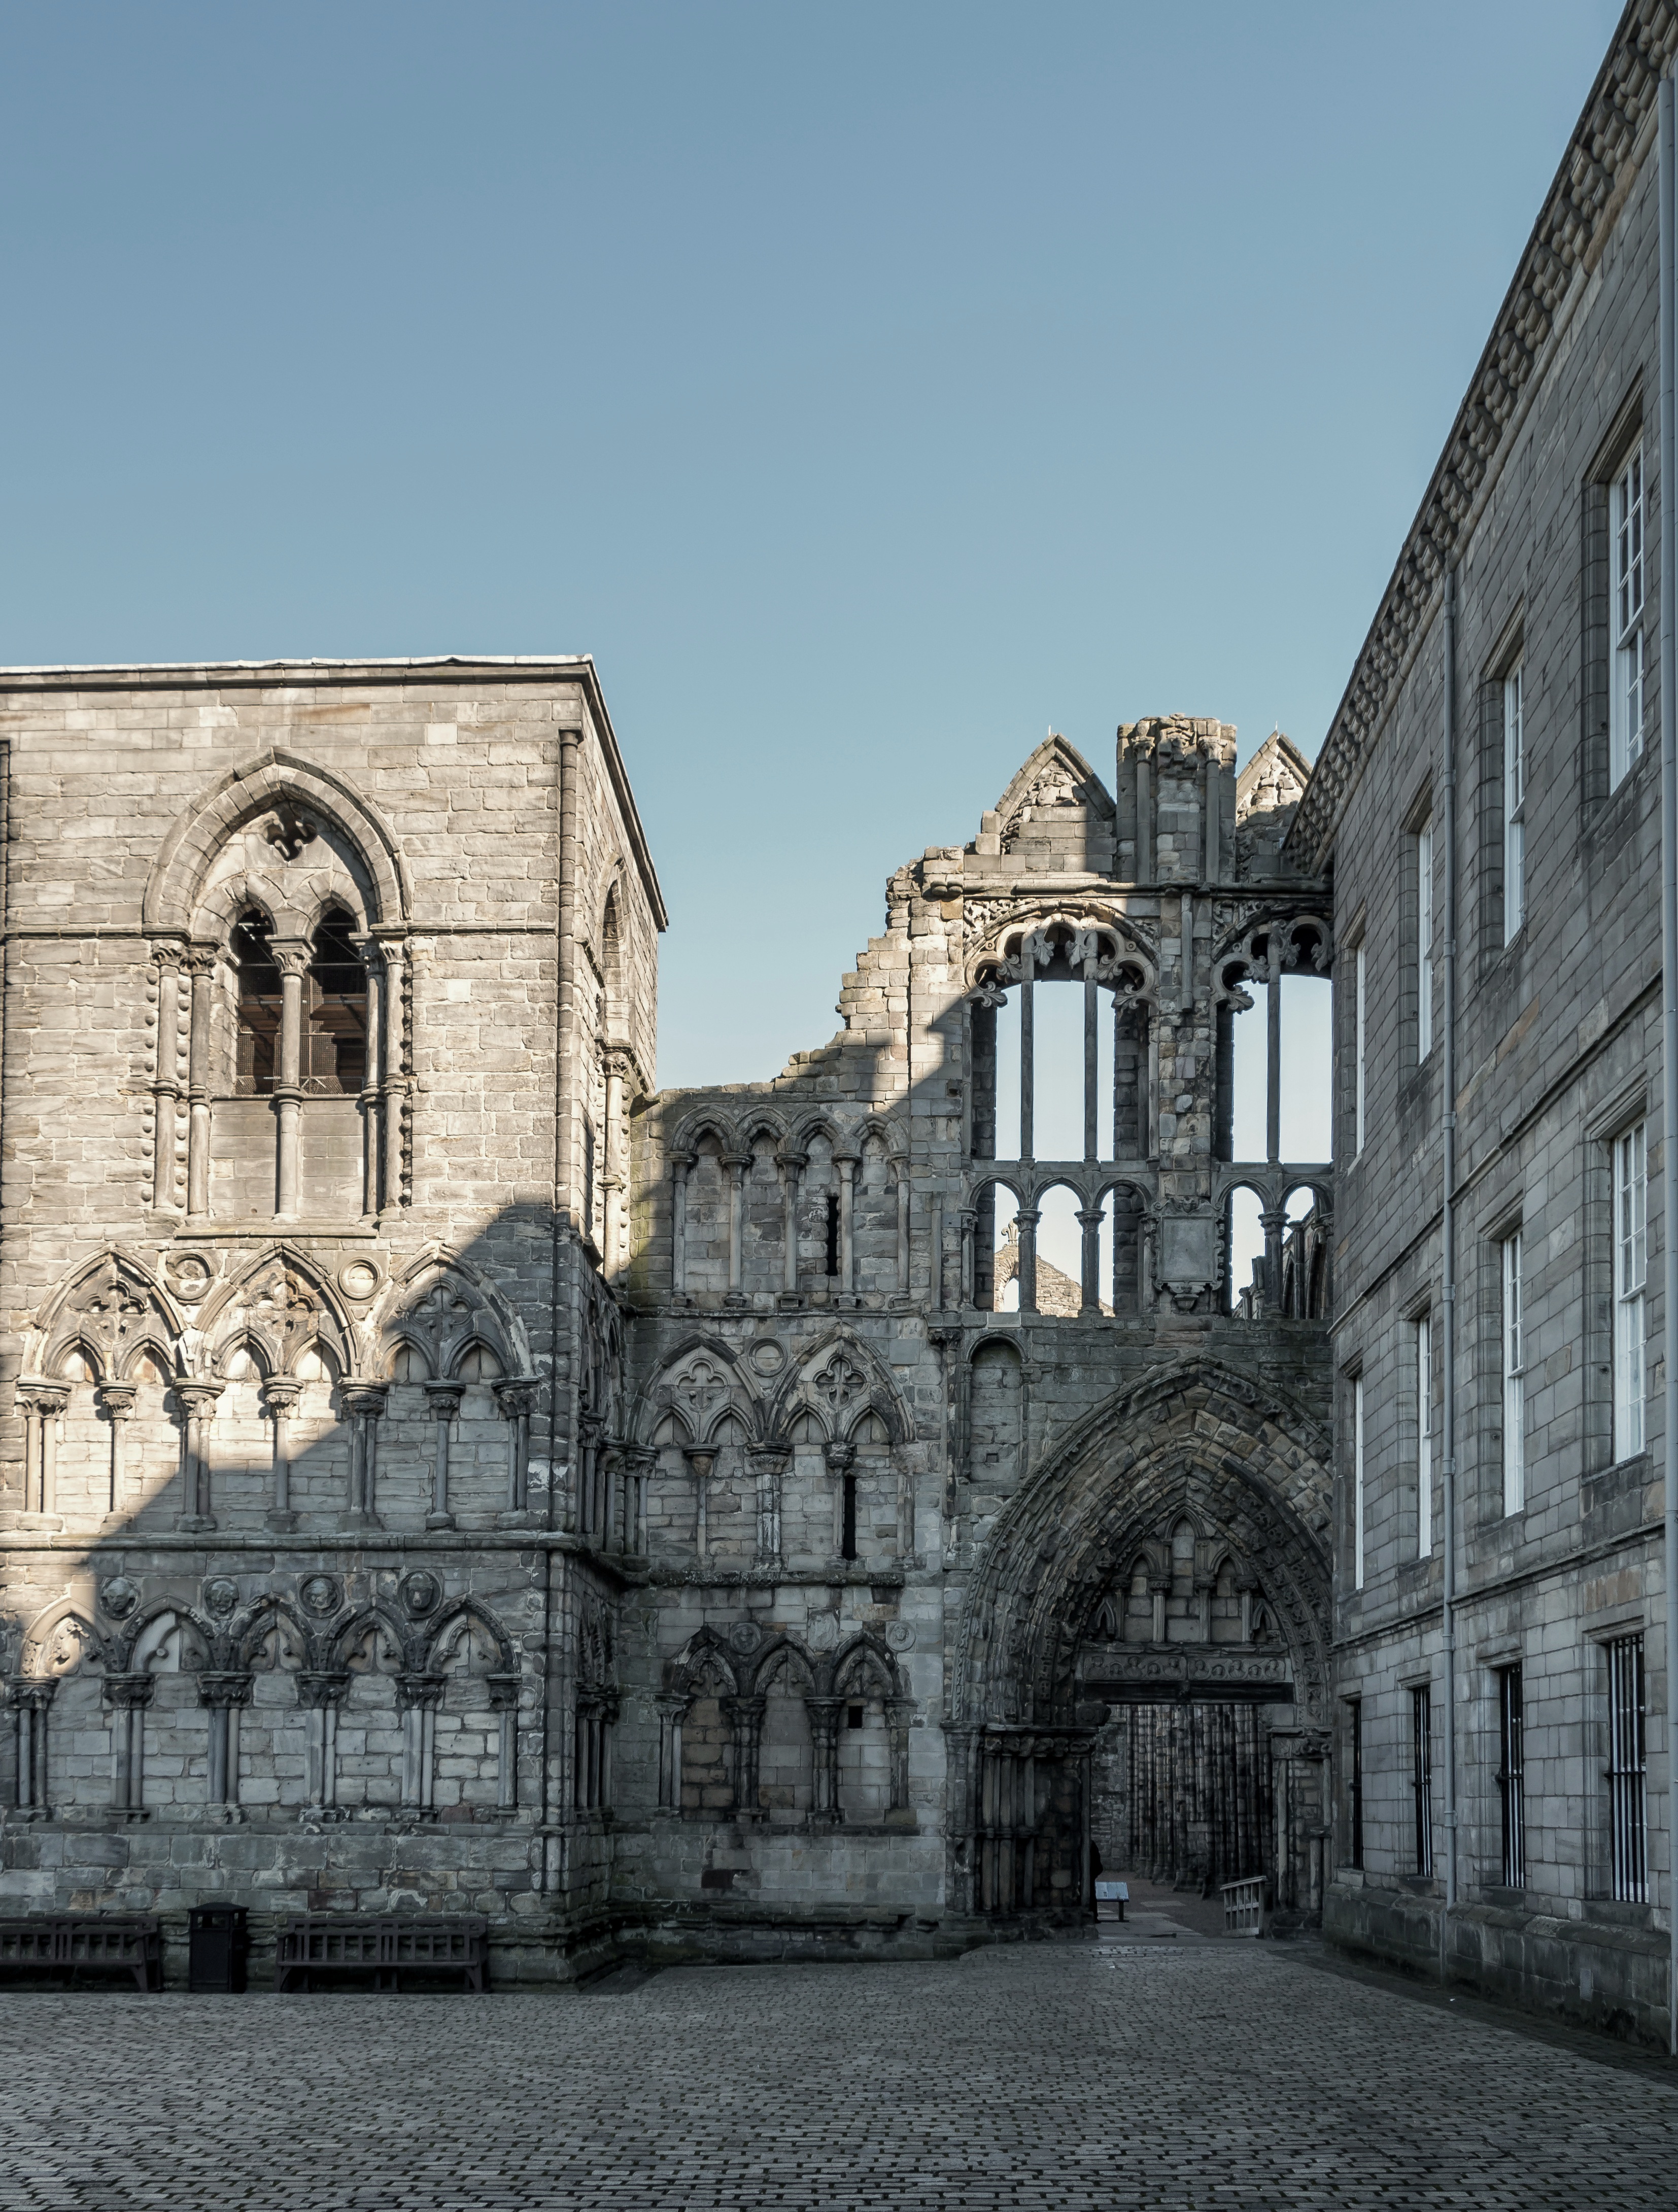
architecture, building, arch, landmark, facade, church, cathedral, place of worship, temple, monastery, history, scotland, abbey, edinburgh, holyrood palace, cathedral holyrood palace